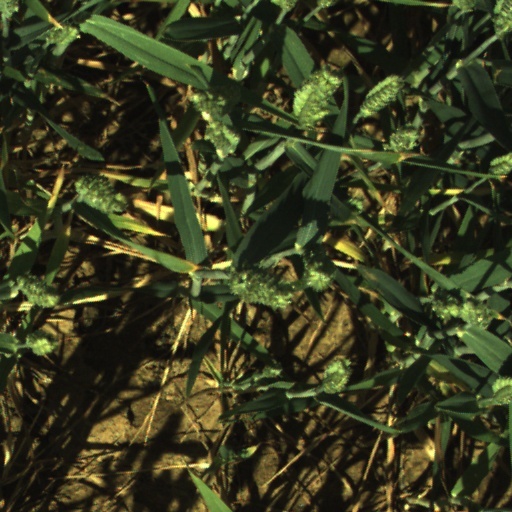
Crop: wheat